List of Billboard Hot 100 number ones of 1977

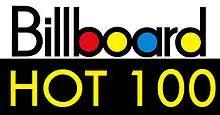

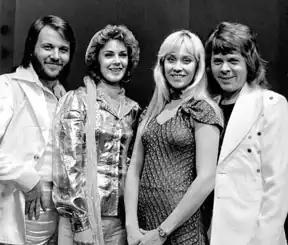
ABBA scored a #1 hit with "Dancing Queen" in 1977.

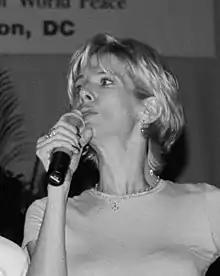
Debby Boone scored a #1 hit in 1977 with "You Light Up My Life", staying at the top of the chart for ten straight weeks.

That year, 18 acts earned their first number one songs, such as Leo Sayer, Rose Royce, Mary MacGregor, Manfred Mann's Earth Band, Daryl Hall and John Oates, ABBA, David Soul, Thelma Houston, Fleetwood Mac, Bill Conti, Alan O'Day, Shaun Cassidy, Andy Gibb, The Emotions, Meco, and Debby Boone. Marilyn McCoo and Billy Davis Jr., already having hit number one with The 5th Dimension, also earn their first number one song as solo acts. Leo Sayer, Stevie Wonder and The Eagles were the only acts to hit number one more than once with each having two songs.